TeST Gliders

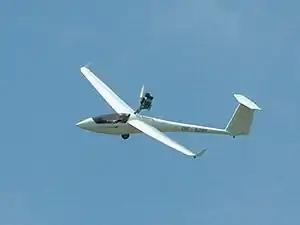
TeST TST-10 Atlas

TeST Gliders was a manufacturer of ultralight sailplanes and motorgliders based in Brno, Czech Republic.